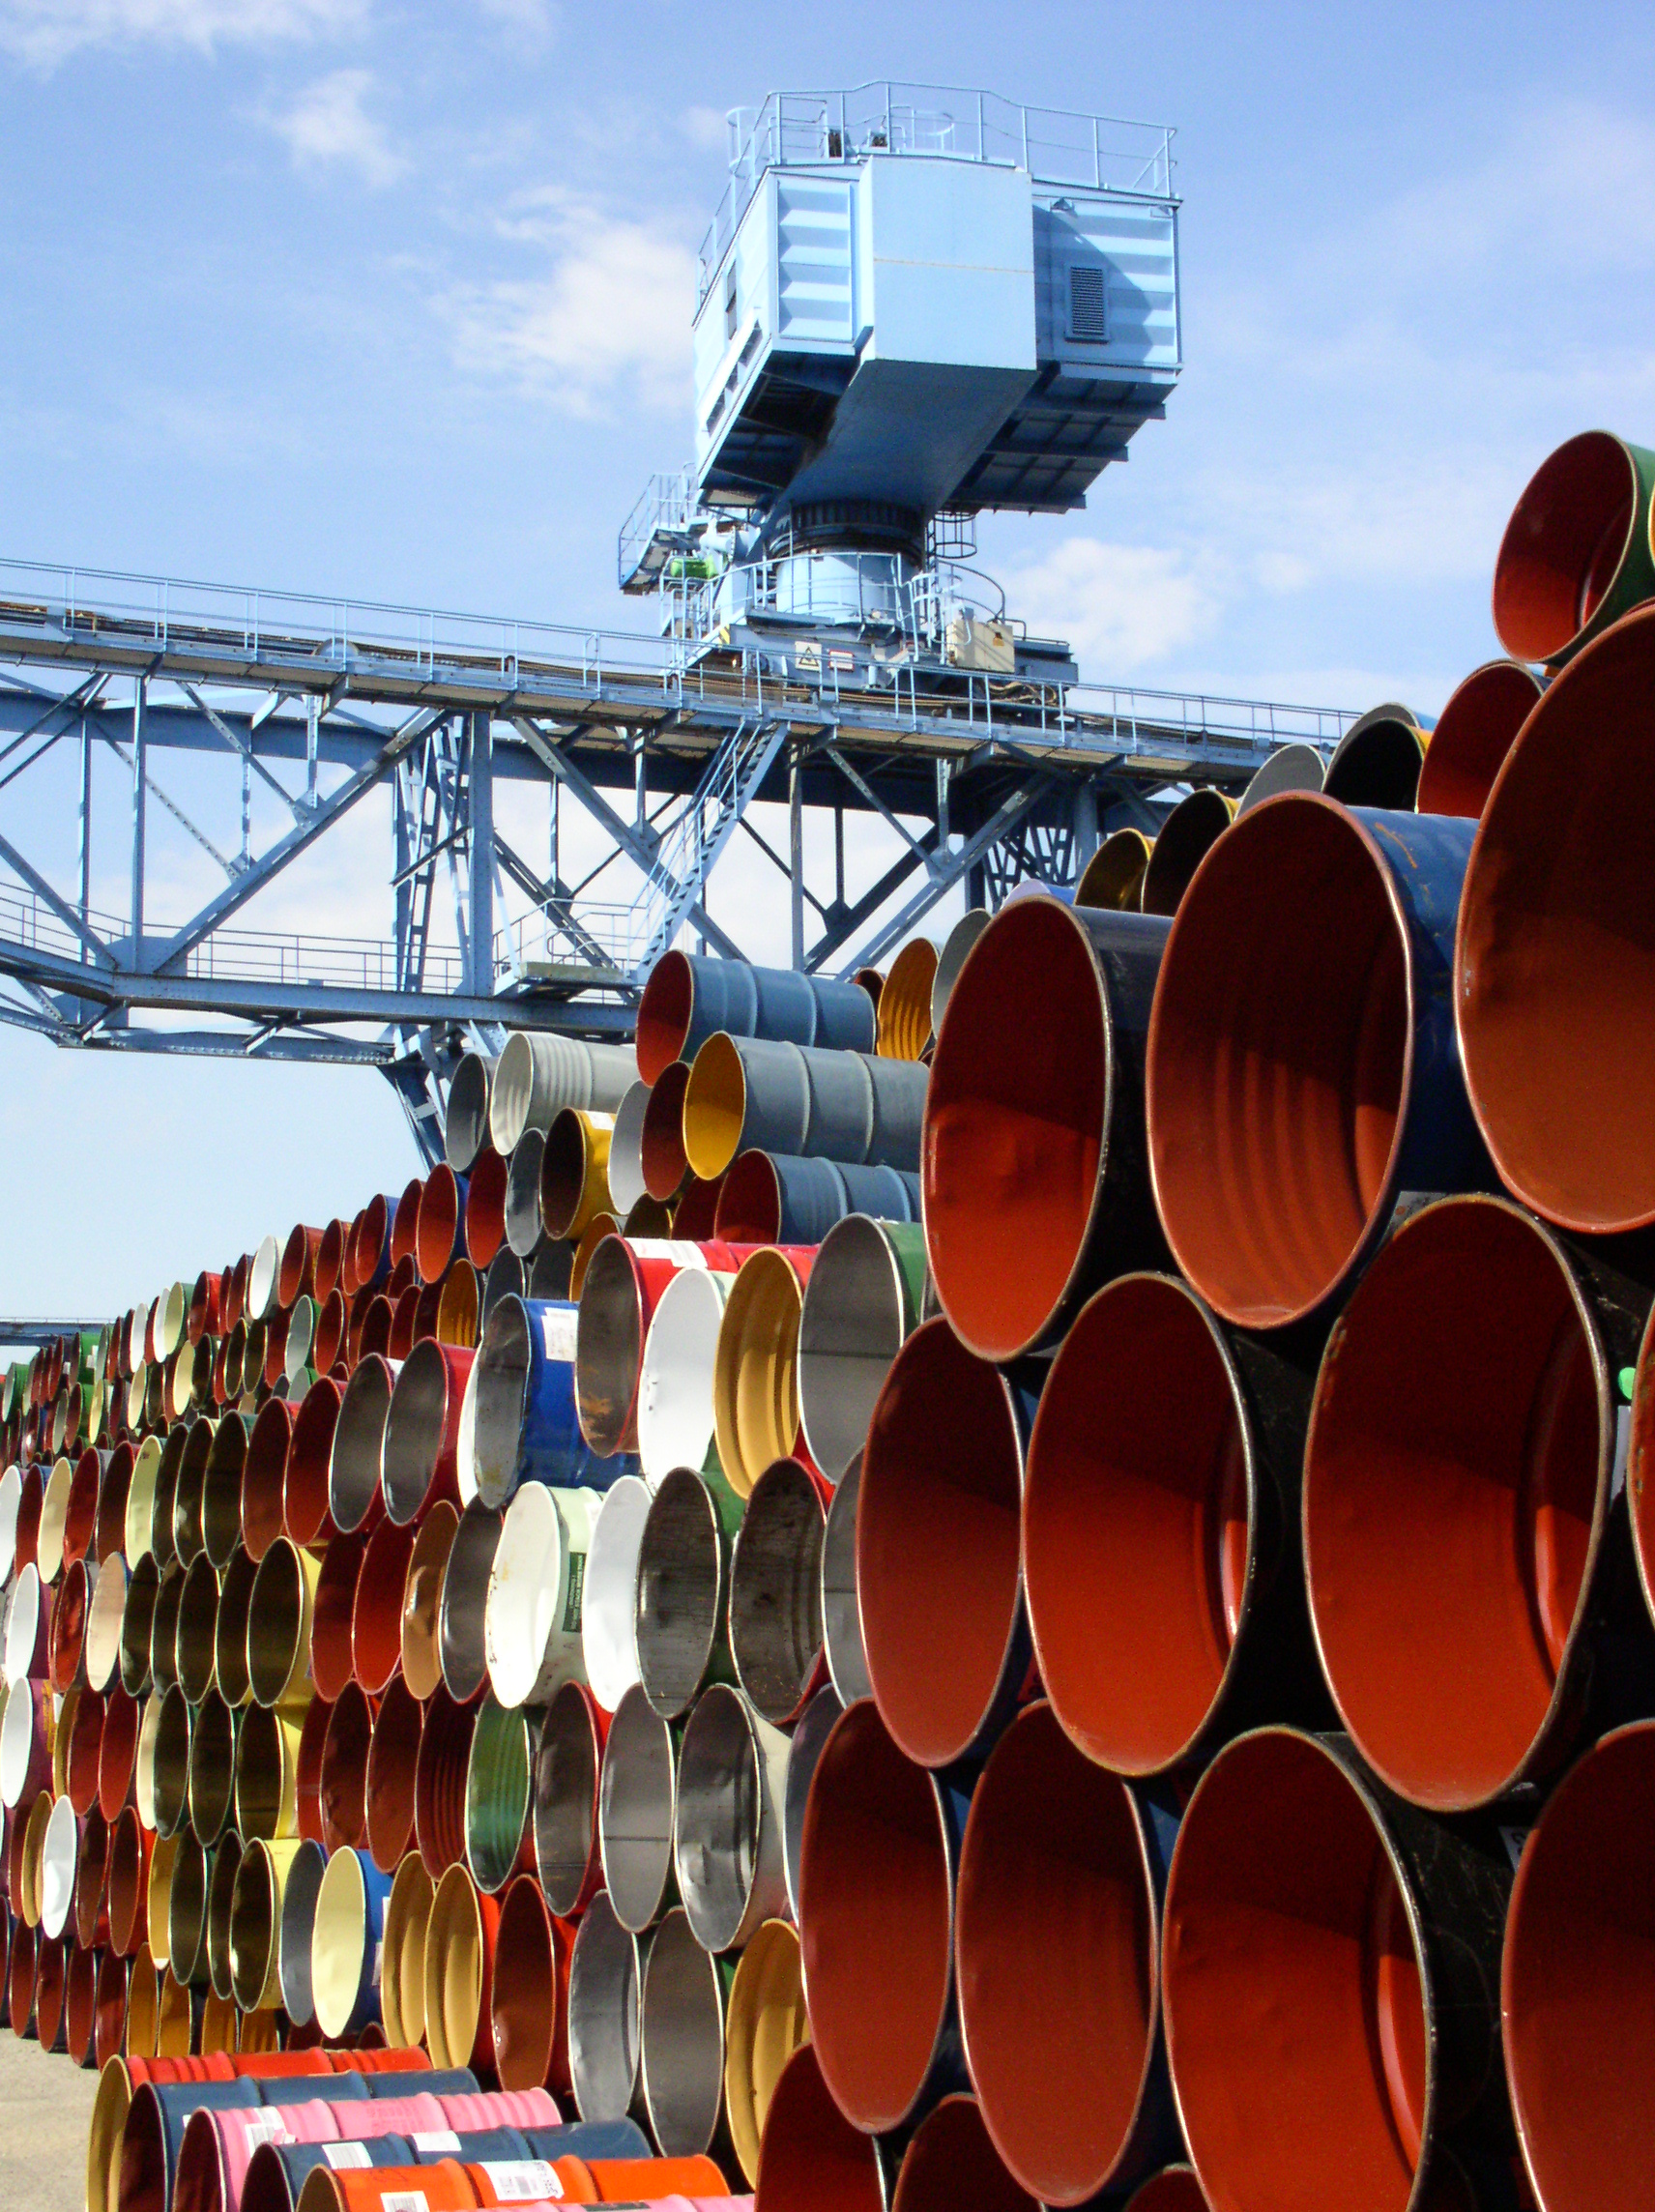
crane, cranes, barrel, barrels, container, stock, port, tons, transport, logistics, transport of goods, cargo, freight transport, pipe, metal, steel, steel casing pipe, architecture, vehicle